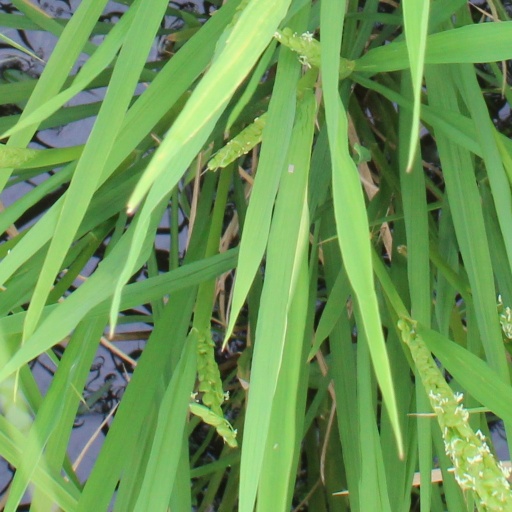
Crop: rice